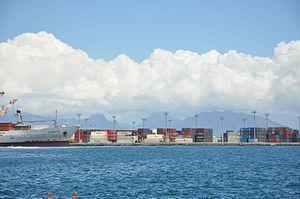
Containers à Motu Uta avec l'île de Moorea en arrière-plan
Le port de Papeete ou encore le port autonome de Papeete est situé à Papeete-Tahiti en Polynésie française. Depuis le XIXᵉ siècle, le port de Papeete fut important dans le développement économique de la Polynésie française, que ce soient les premiers paquebots ou encore les cargos. Le port autonome de Papeete fut créé comme établissement public, le 5 janvier 1962.